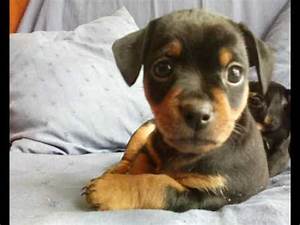
Label: dog